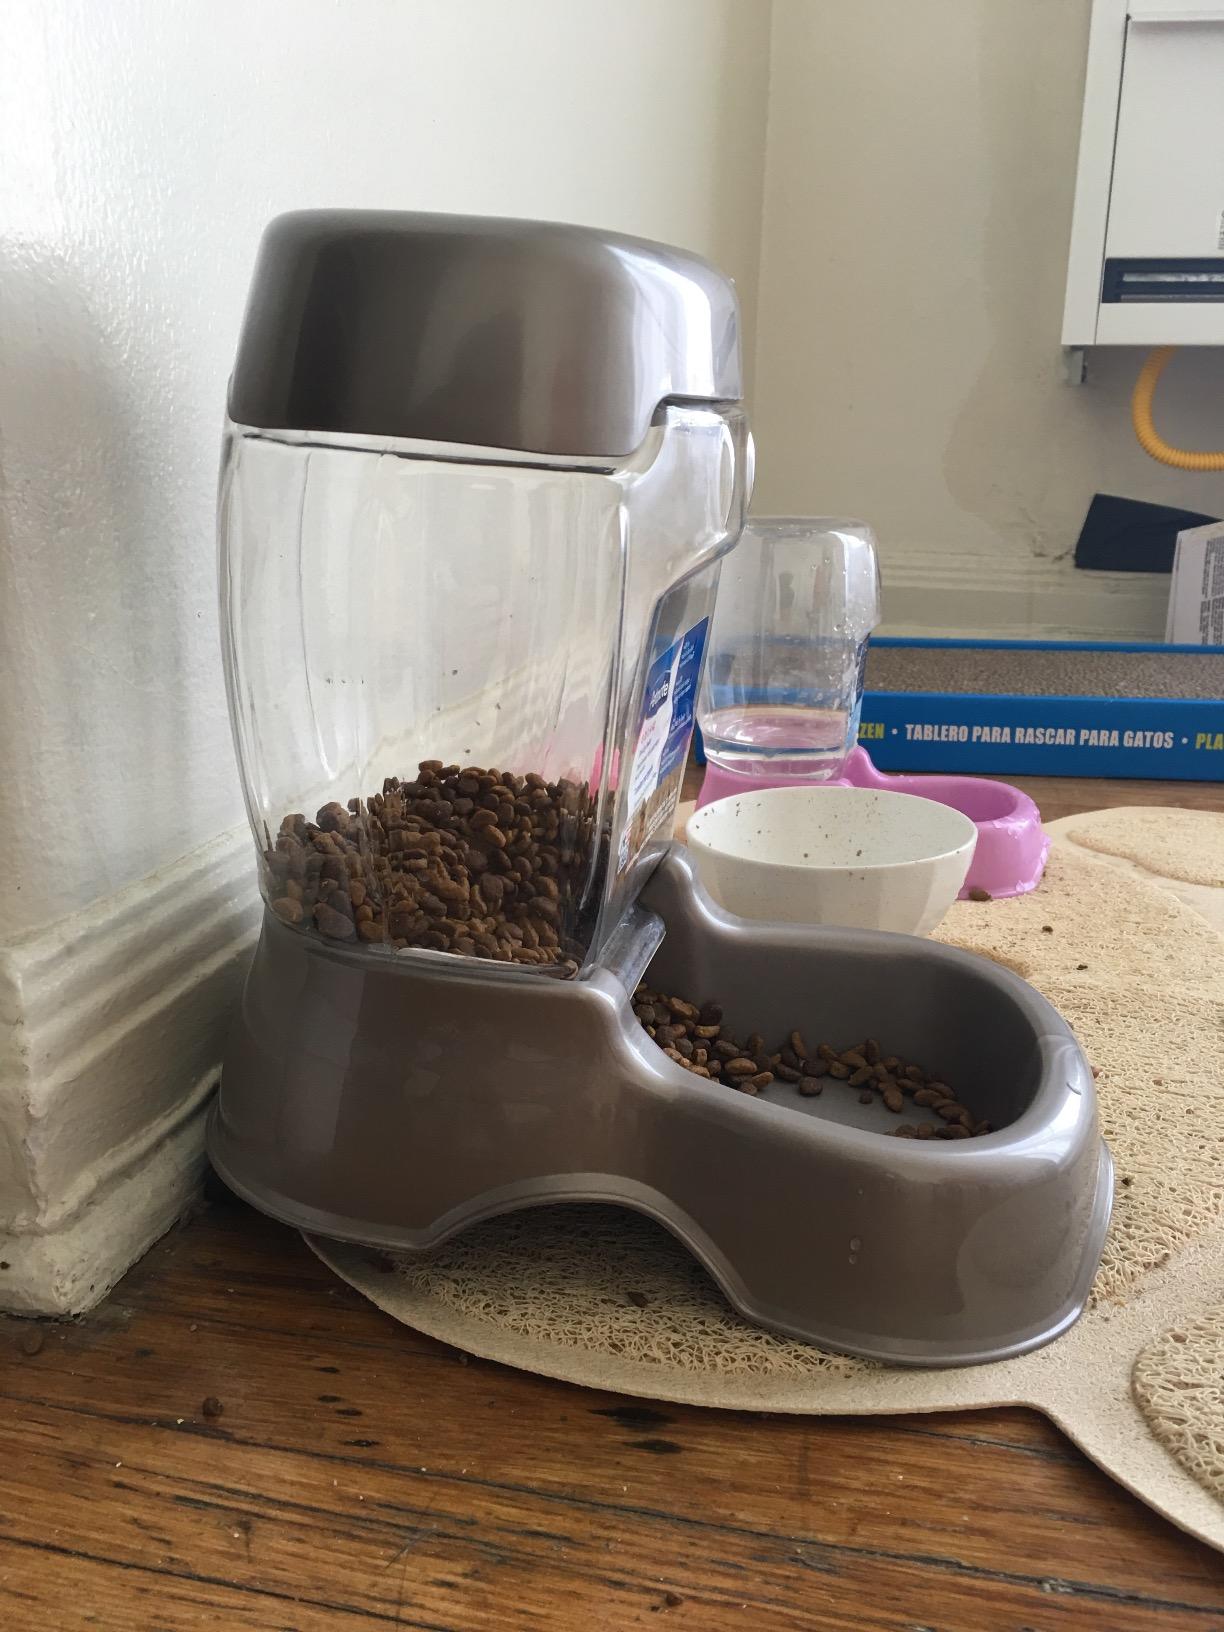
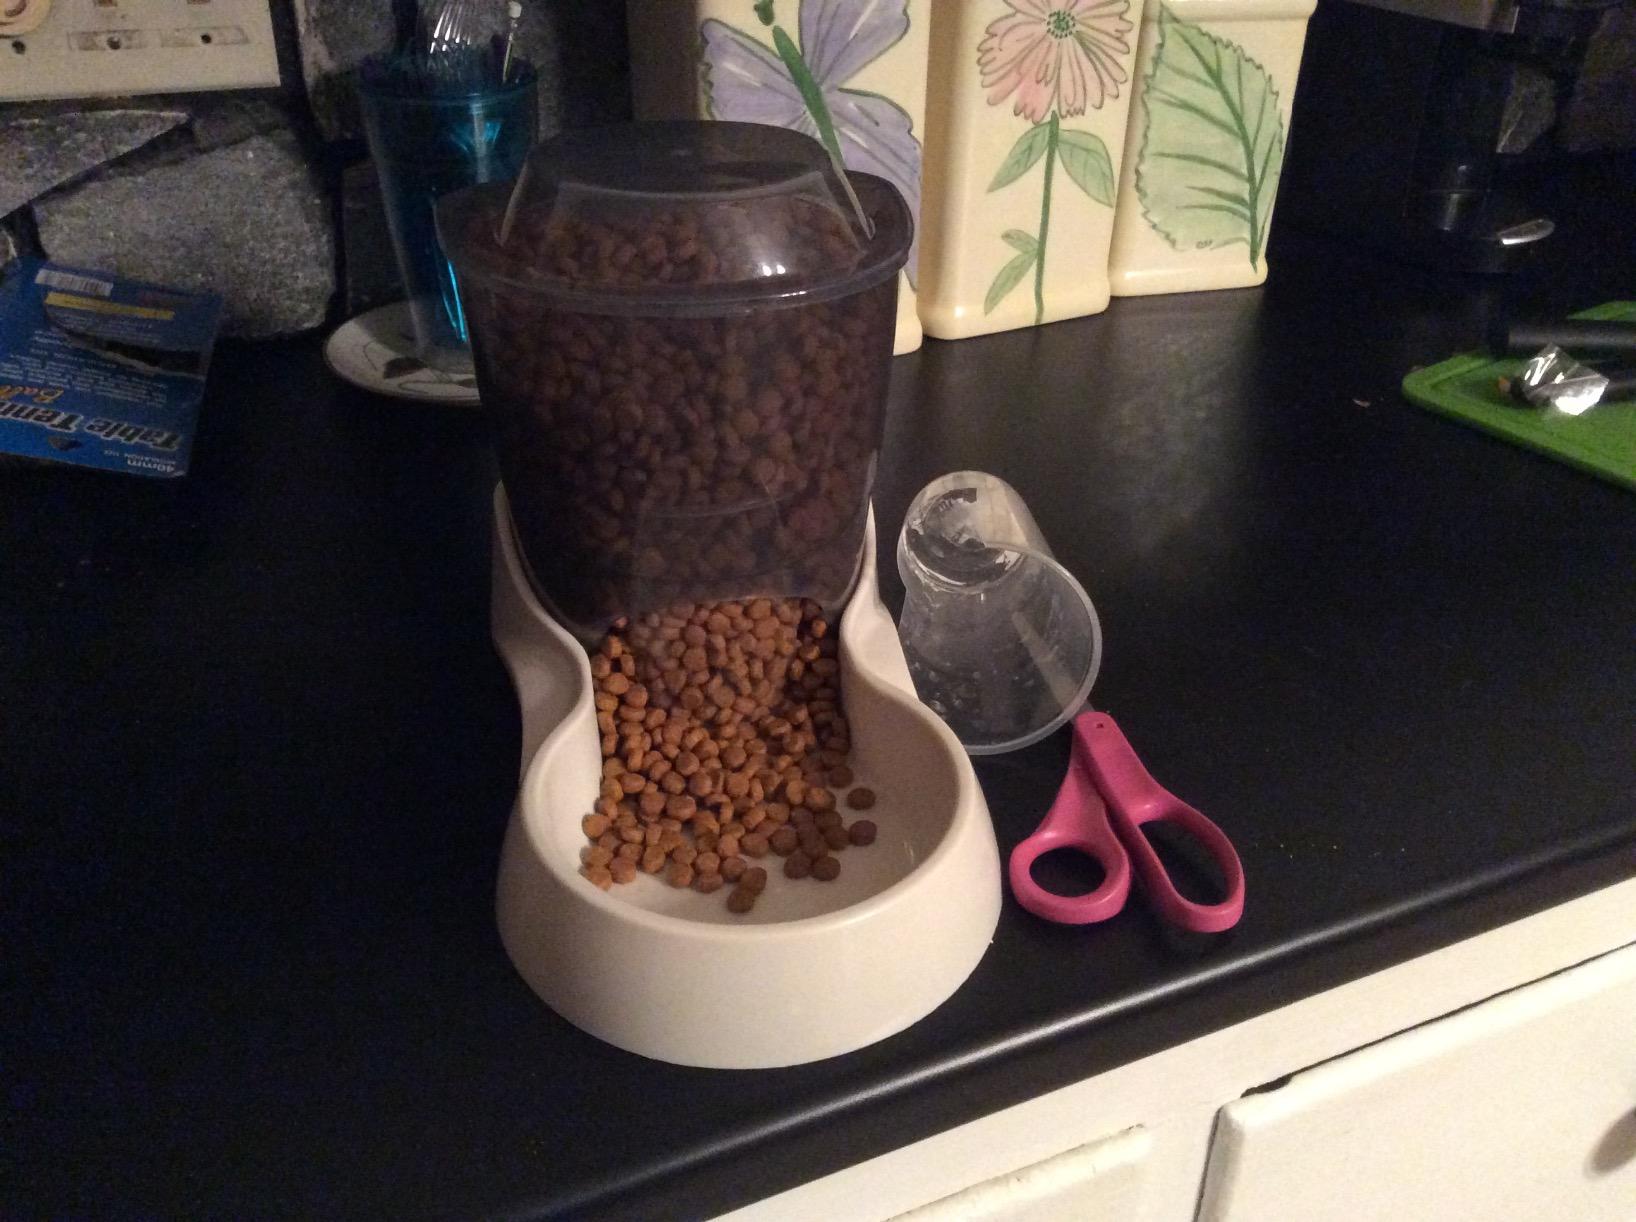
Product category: items_feeder
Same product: no